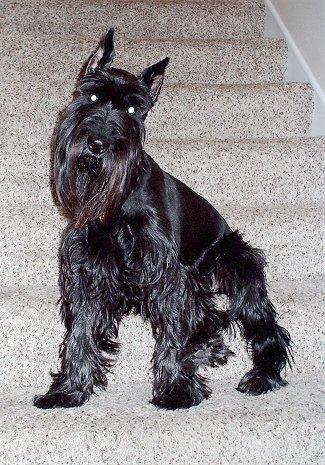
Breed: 220-n000053-standard_schnauzer